State and royal cars of the United Kingdom

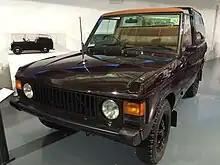
1974 Range Rover (State Royal Review Vehicle) at the British Motor Museum, Gaydon.

The Royal Mews traditionally retained a small number of additional limousines, informally known as 'Household cars': often painted grey or black, these were used 'to convey Officers of His Majesty's Household on official duties which require a car' (according to a memorandum of 1931). In 1952, Daimler had offered to sell the Mews two of its 'Royal Stock' vehicles as replacement Household cars; however the Palace decided that the newly-launched Austin A135 Princess Long Wheelbase Limousine would be a suitable (and less expensive) replacement. The first two production models were purchased that same year, and registered (as NGN 1 and NGN 2). Later, the Crown Equerry mooted that these might be very suitable, 'especially if painted in the Royal colours', to be used as 'second cars' on official occasions, 'to carry those in waiting on Her Majesty' (a task usually undertaken at that time by a second State car). Replacement pairs of Princess limousines were subsequently acquired, in 1958 and 1964; and in 1969 the last two cars to be produced were kept aside by the company before being likewise purchased by the Royal Household in 1972. Painted in the royal colours of claret and black, they were used regularly by junior members of the Royal Family on official engagements, or as 'secondary vehicles', when they would convey accompanying members of the Royal Household following behind a State Car.